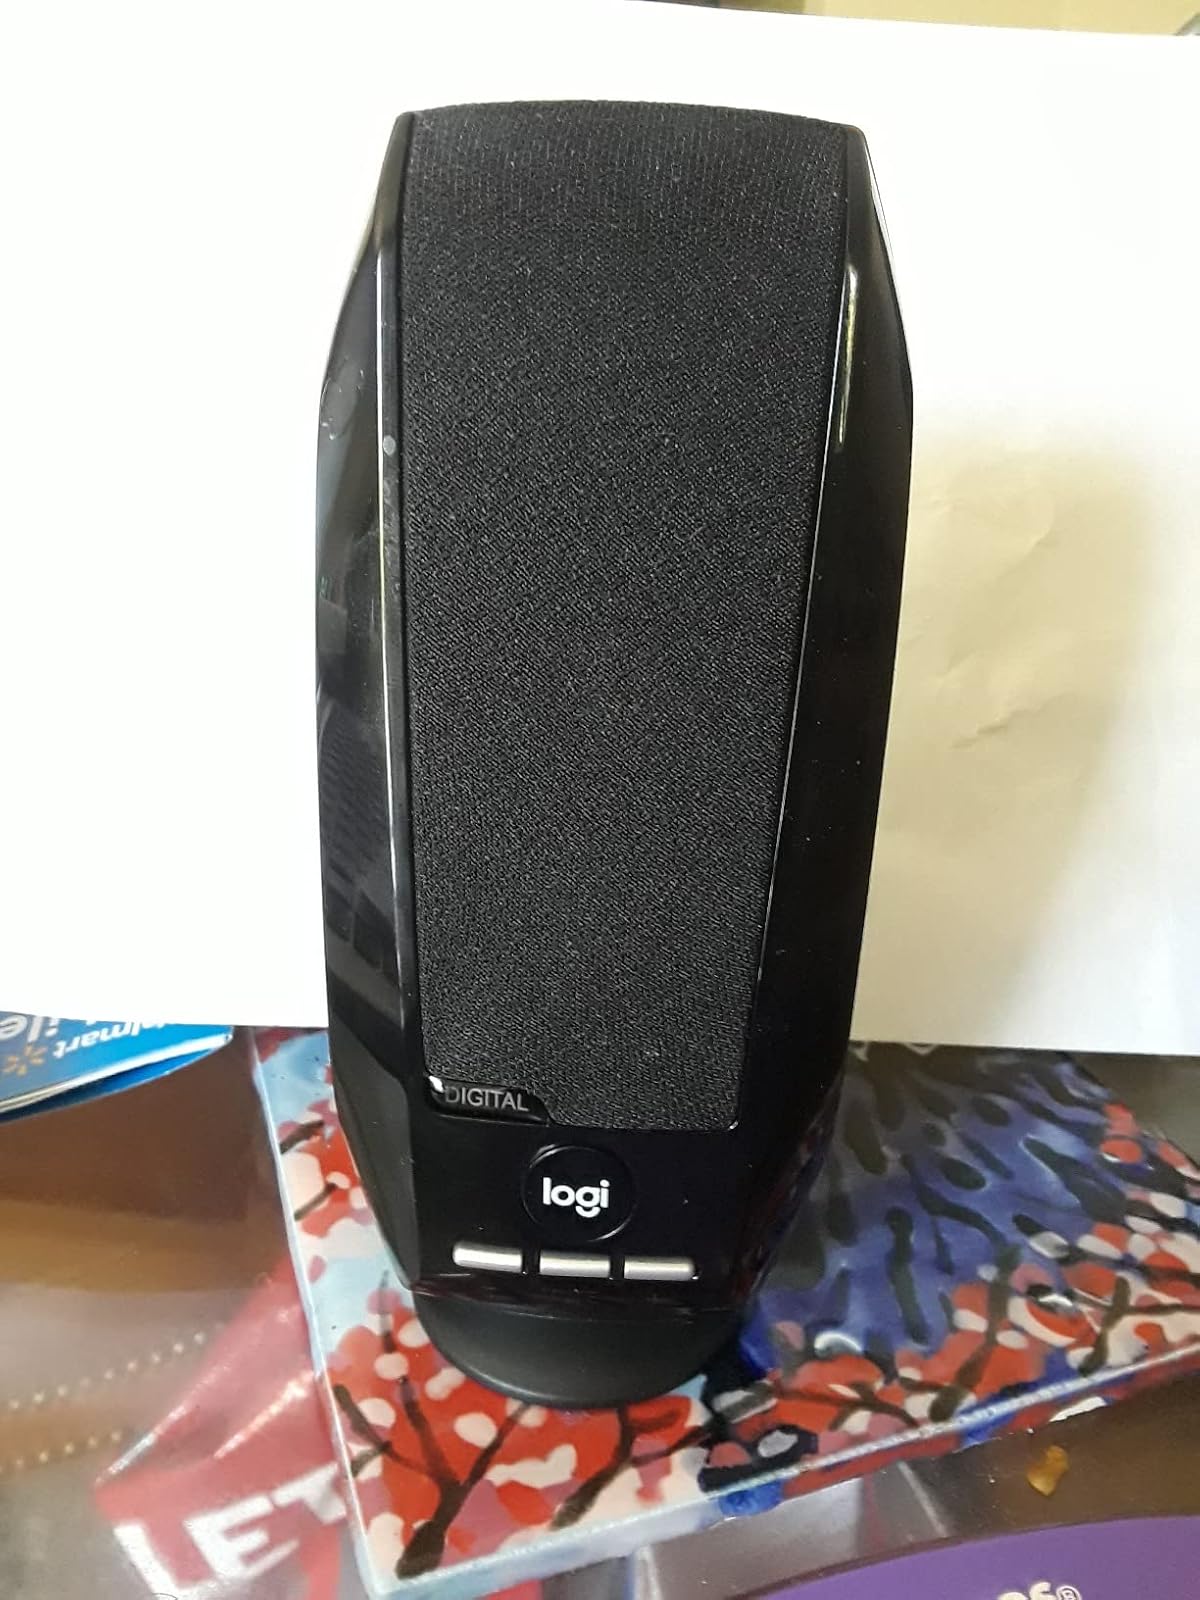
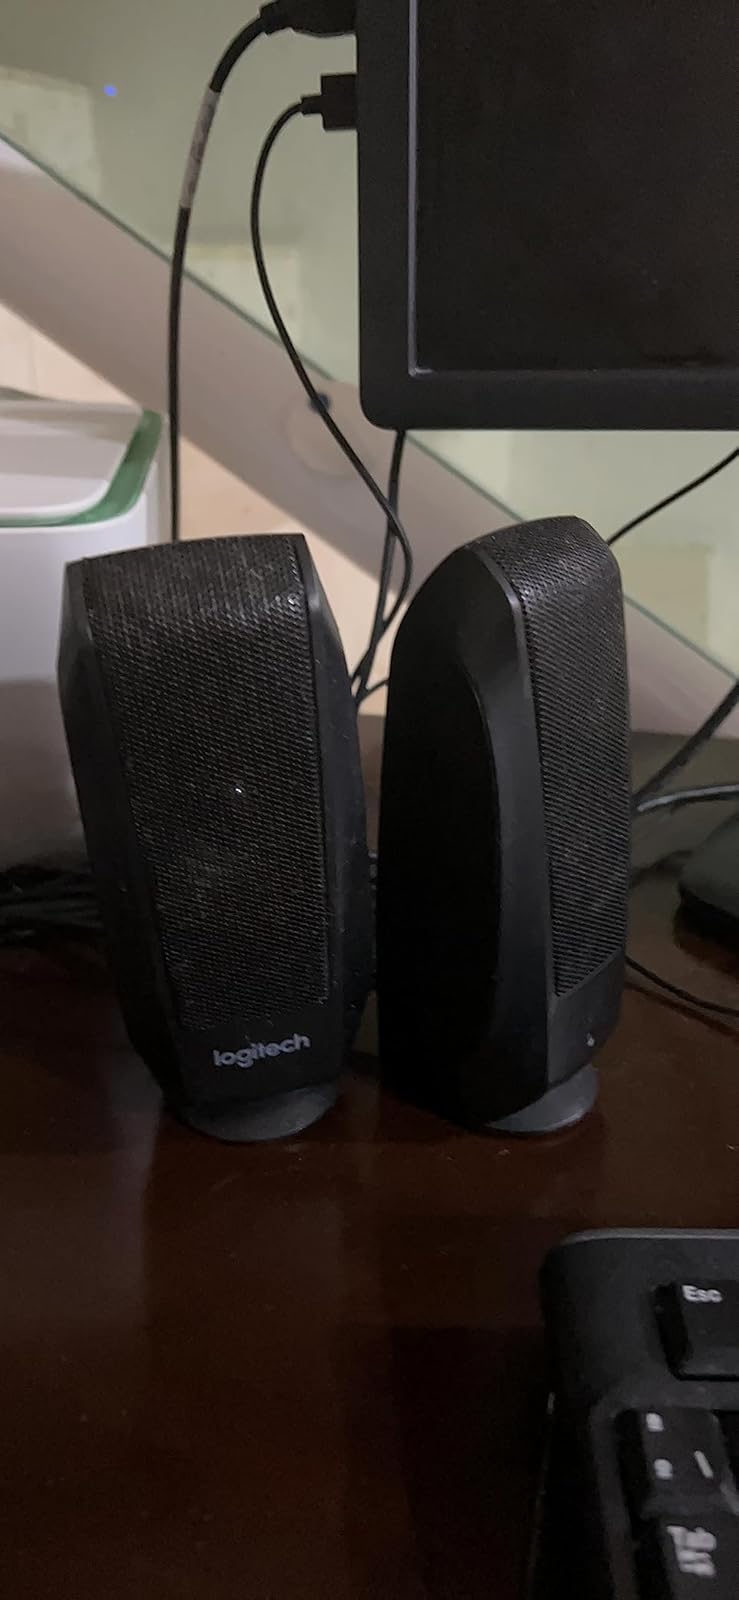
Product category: speaker
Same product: no